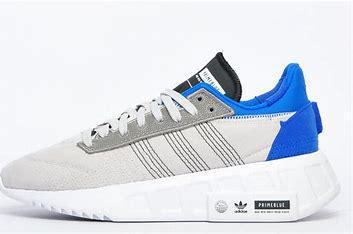
Brand: Adidas
Model: Geodiver Primeblue